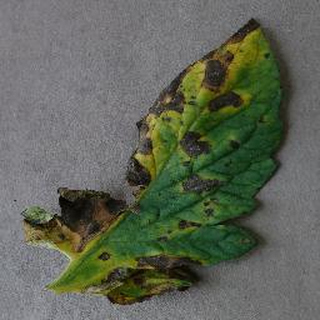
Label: tomato_early_blight